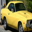
Label: automobile